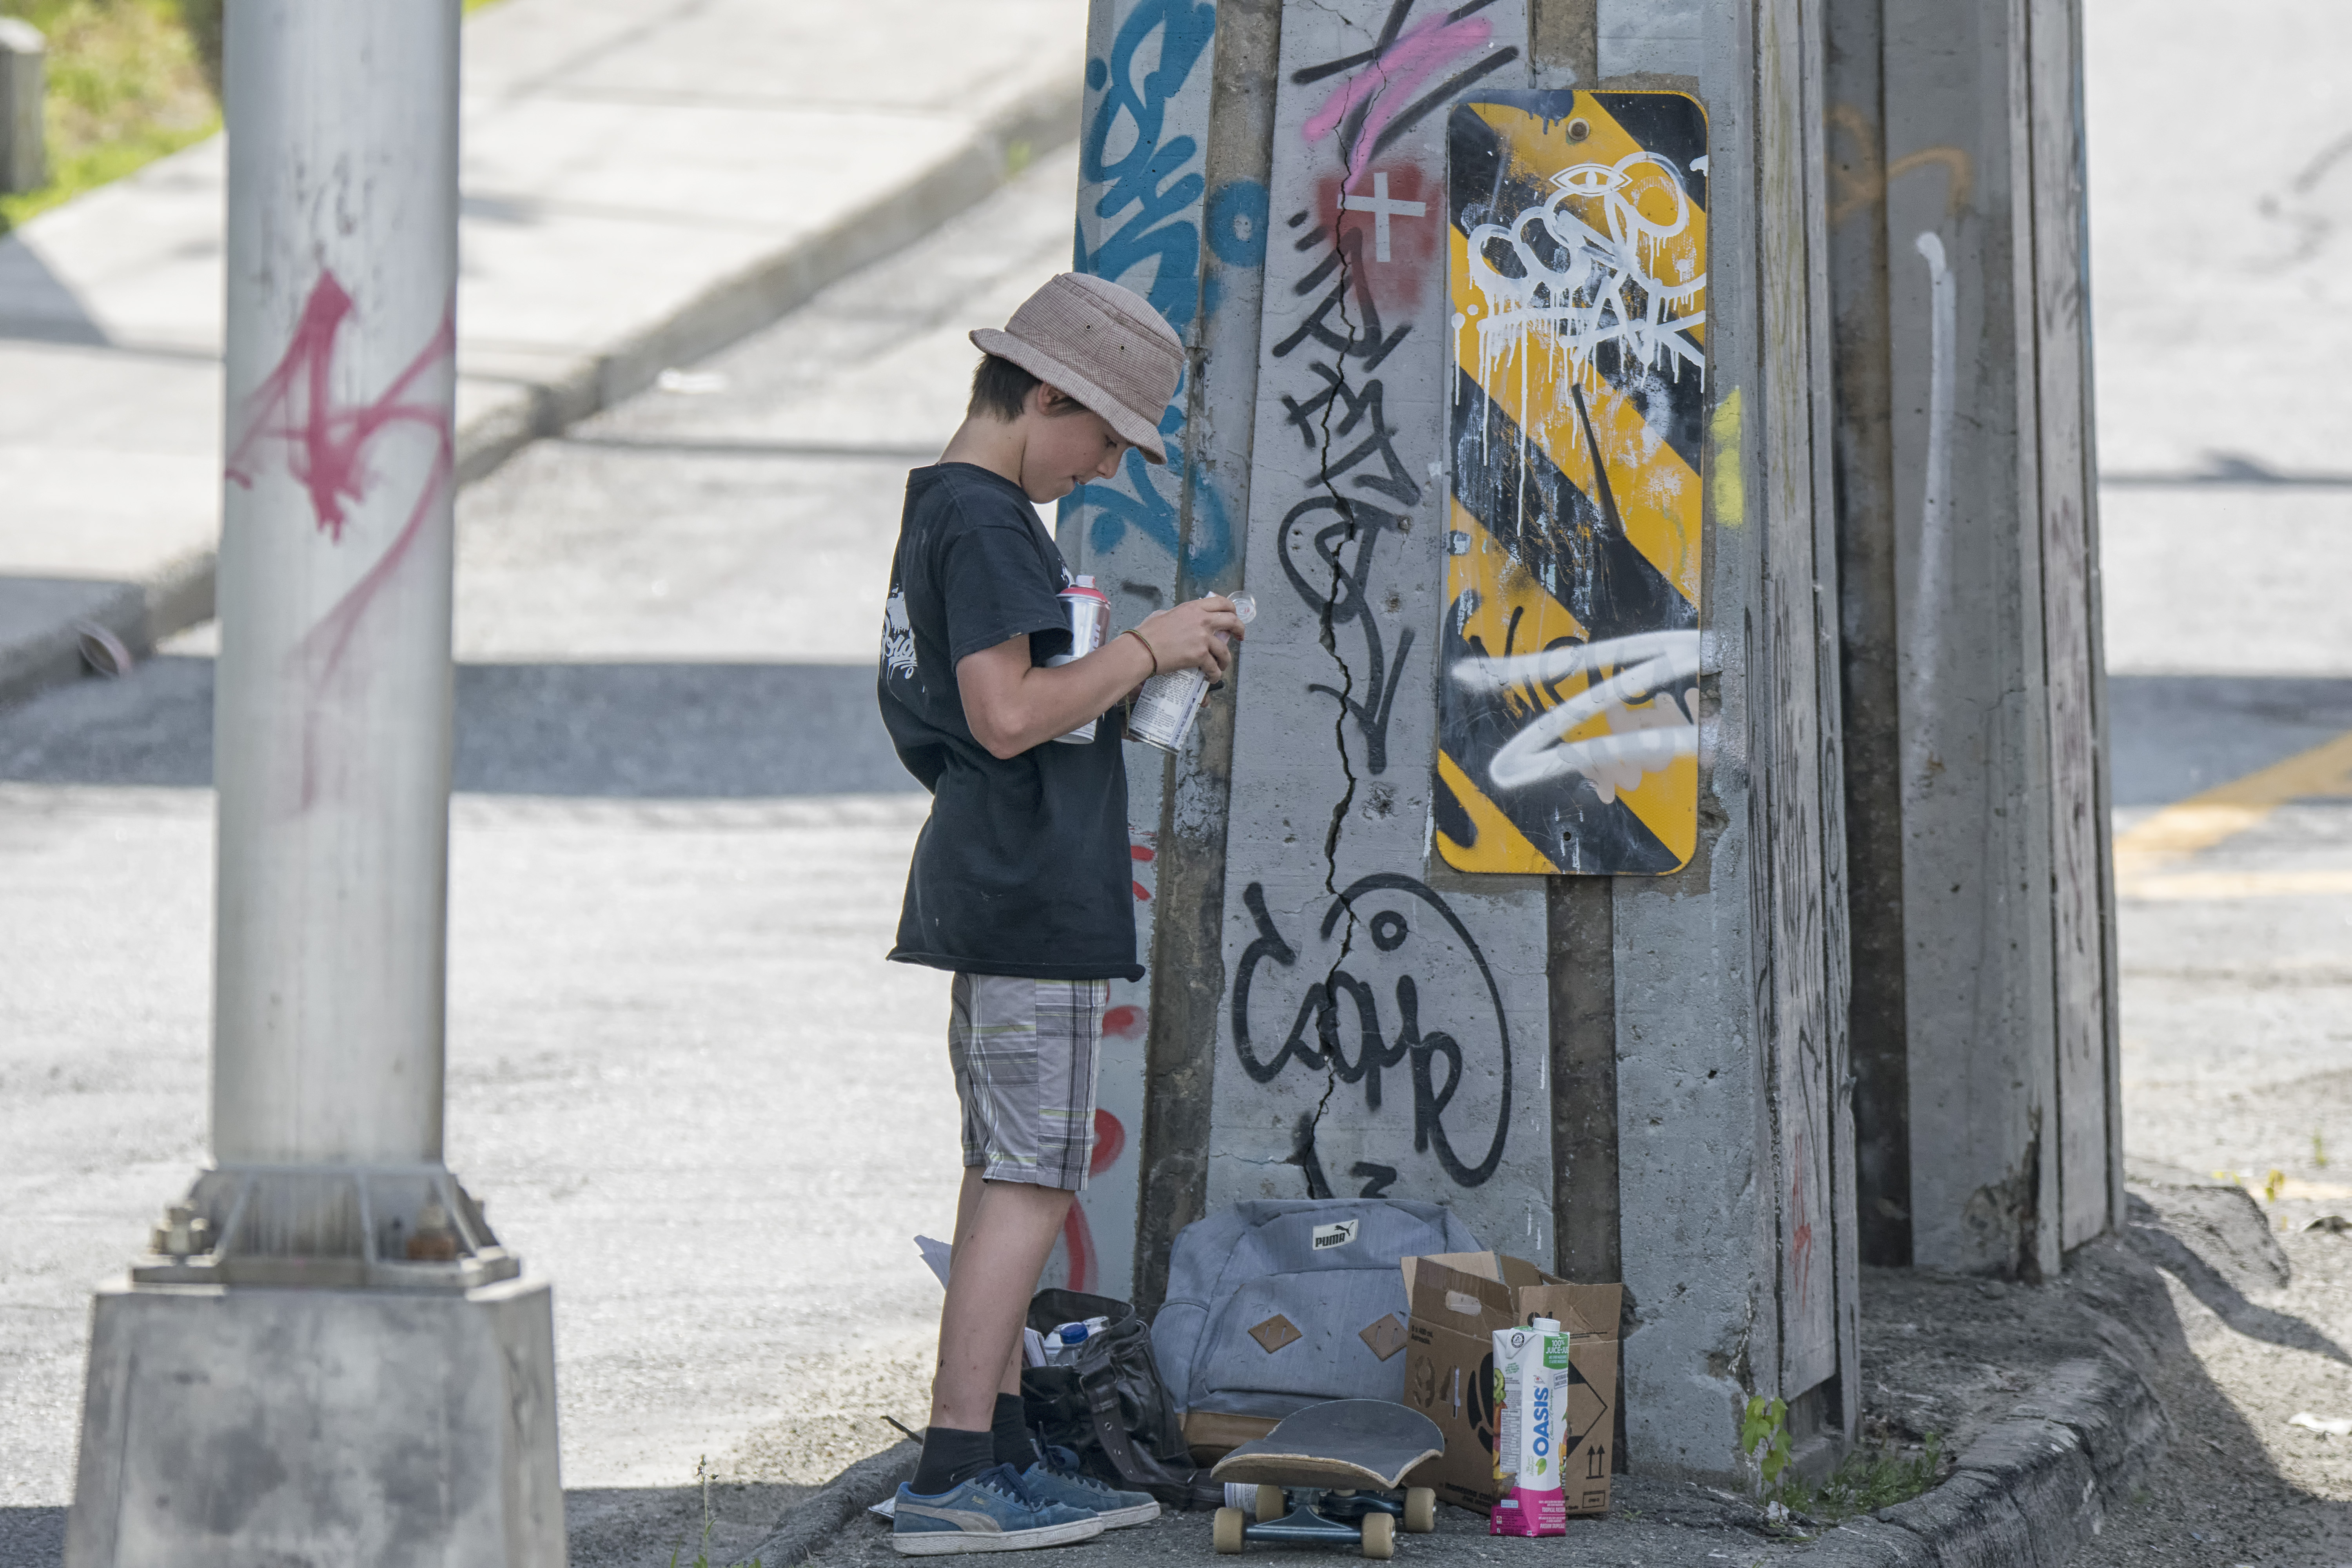
road, street, graffiti, street art, art, canada, quebec, sherbrooke, urban area